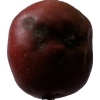
Label: Apple 18